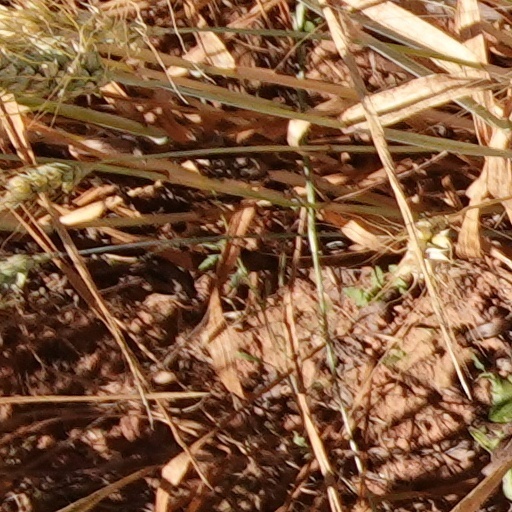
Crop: wheat